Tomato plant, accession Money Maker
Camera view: horizontal (90 deg, fisheye); turntable rotation: 270 degrees
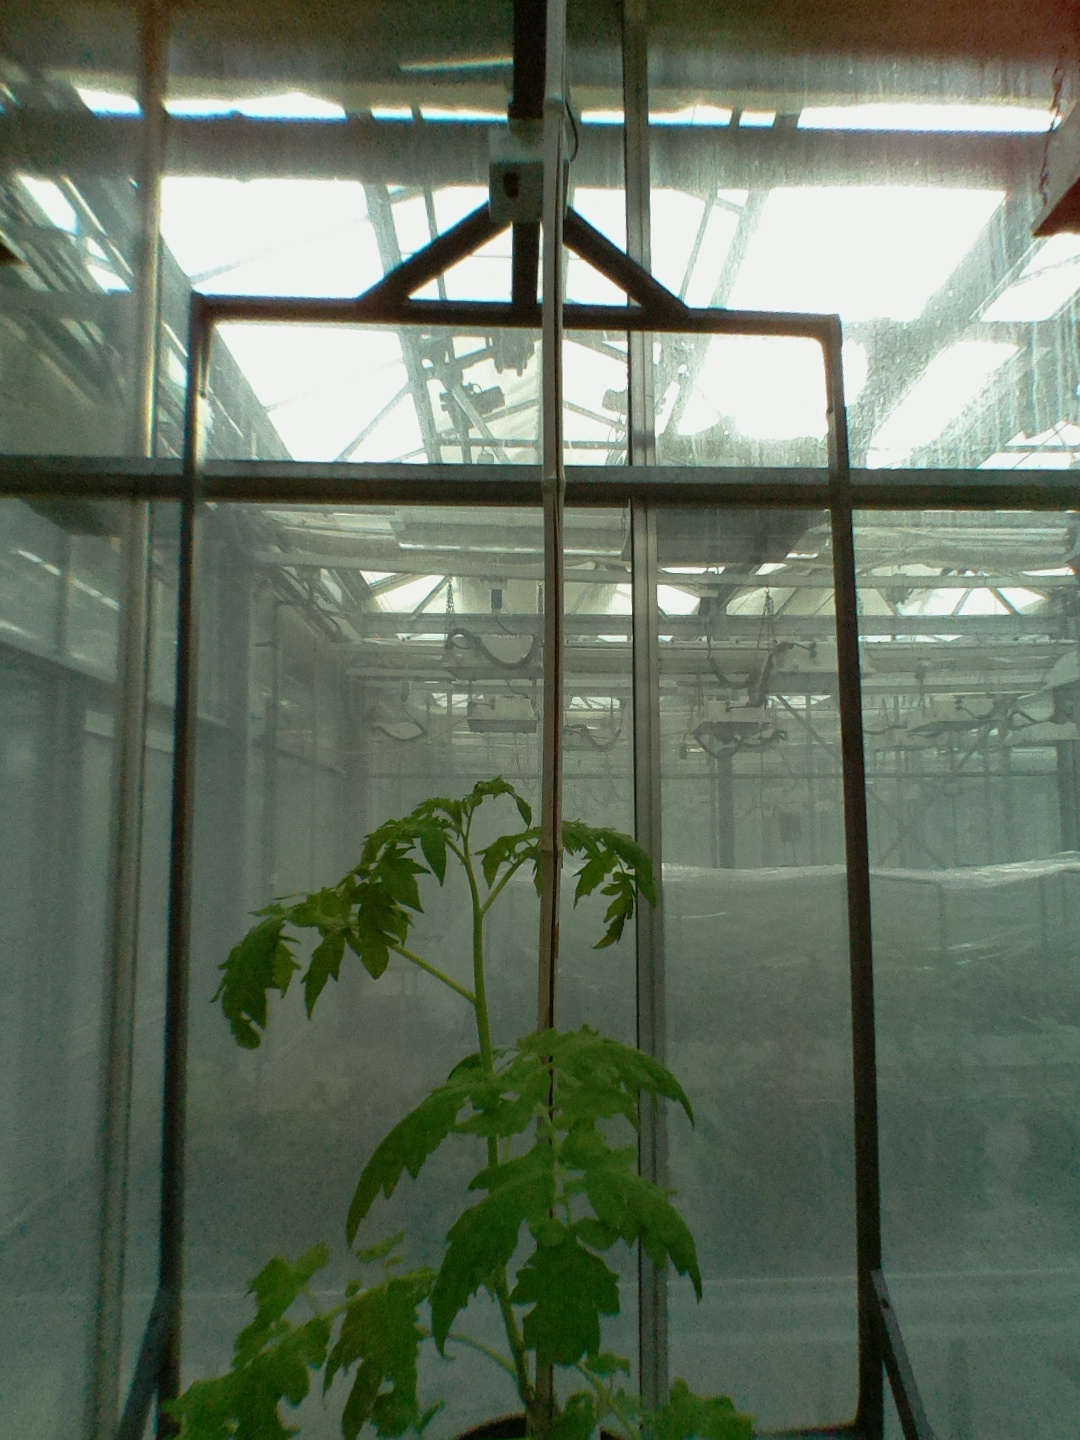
BBCH growth stage 52: 2 inflorescences visible